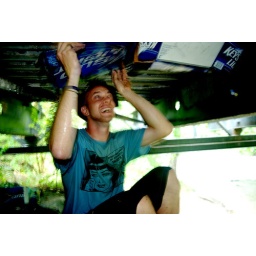
shane made a little roof out of beer boxes we found under the bridge